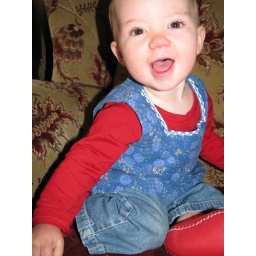
Sadie wears a thrift blue cord pinafore top with blue and white lace edging around the neckline.